Ebrahim Raisi

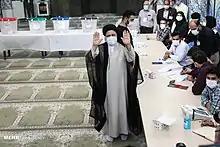
Raisi casting his ballot in the 2021 presidential election

Raisi was named as one of the Popular Front of Islamic Revolution Forces (JAMNA)'s presidential candidates in February 2017. His candidacy was also supported by the Front of Islamic Revolution Stability. He officially announced his nomination in a statement published on 6 April, and called it his "religious and revolutionary responsibility to run", citing the need for a "fundamental change in the executive management of the country" and a government that "fights poverty and corruption."